History of mathematics

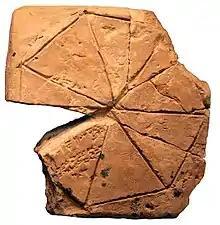
Geometry problem on a clay tablet belonging to a school for scribes; Susa, first half of the 2nd millennium BC

In contrast to the sparsity of sources in Egyptian mathematics, knowledge of Babylonian mathematics is derived from more than 400 clay tablets unearthed since the 1850s. Written in Cuneiform script, tablets were inscribed whilst the clay was moist, and baked hard in an oven or by the heat of the sun. Some of these appear to be graded homework.